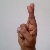
The image shows a hand gesture representing the letter 'R' in Indian Sign Language.